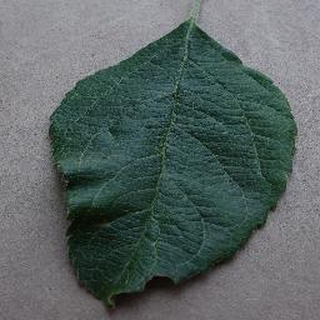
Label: healthy_apple